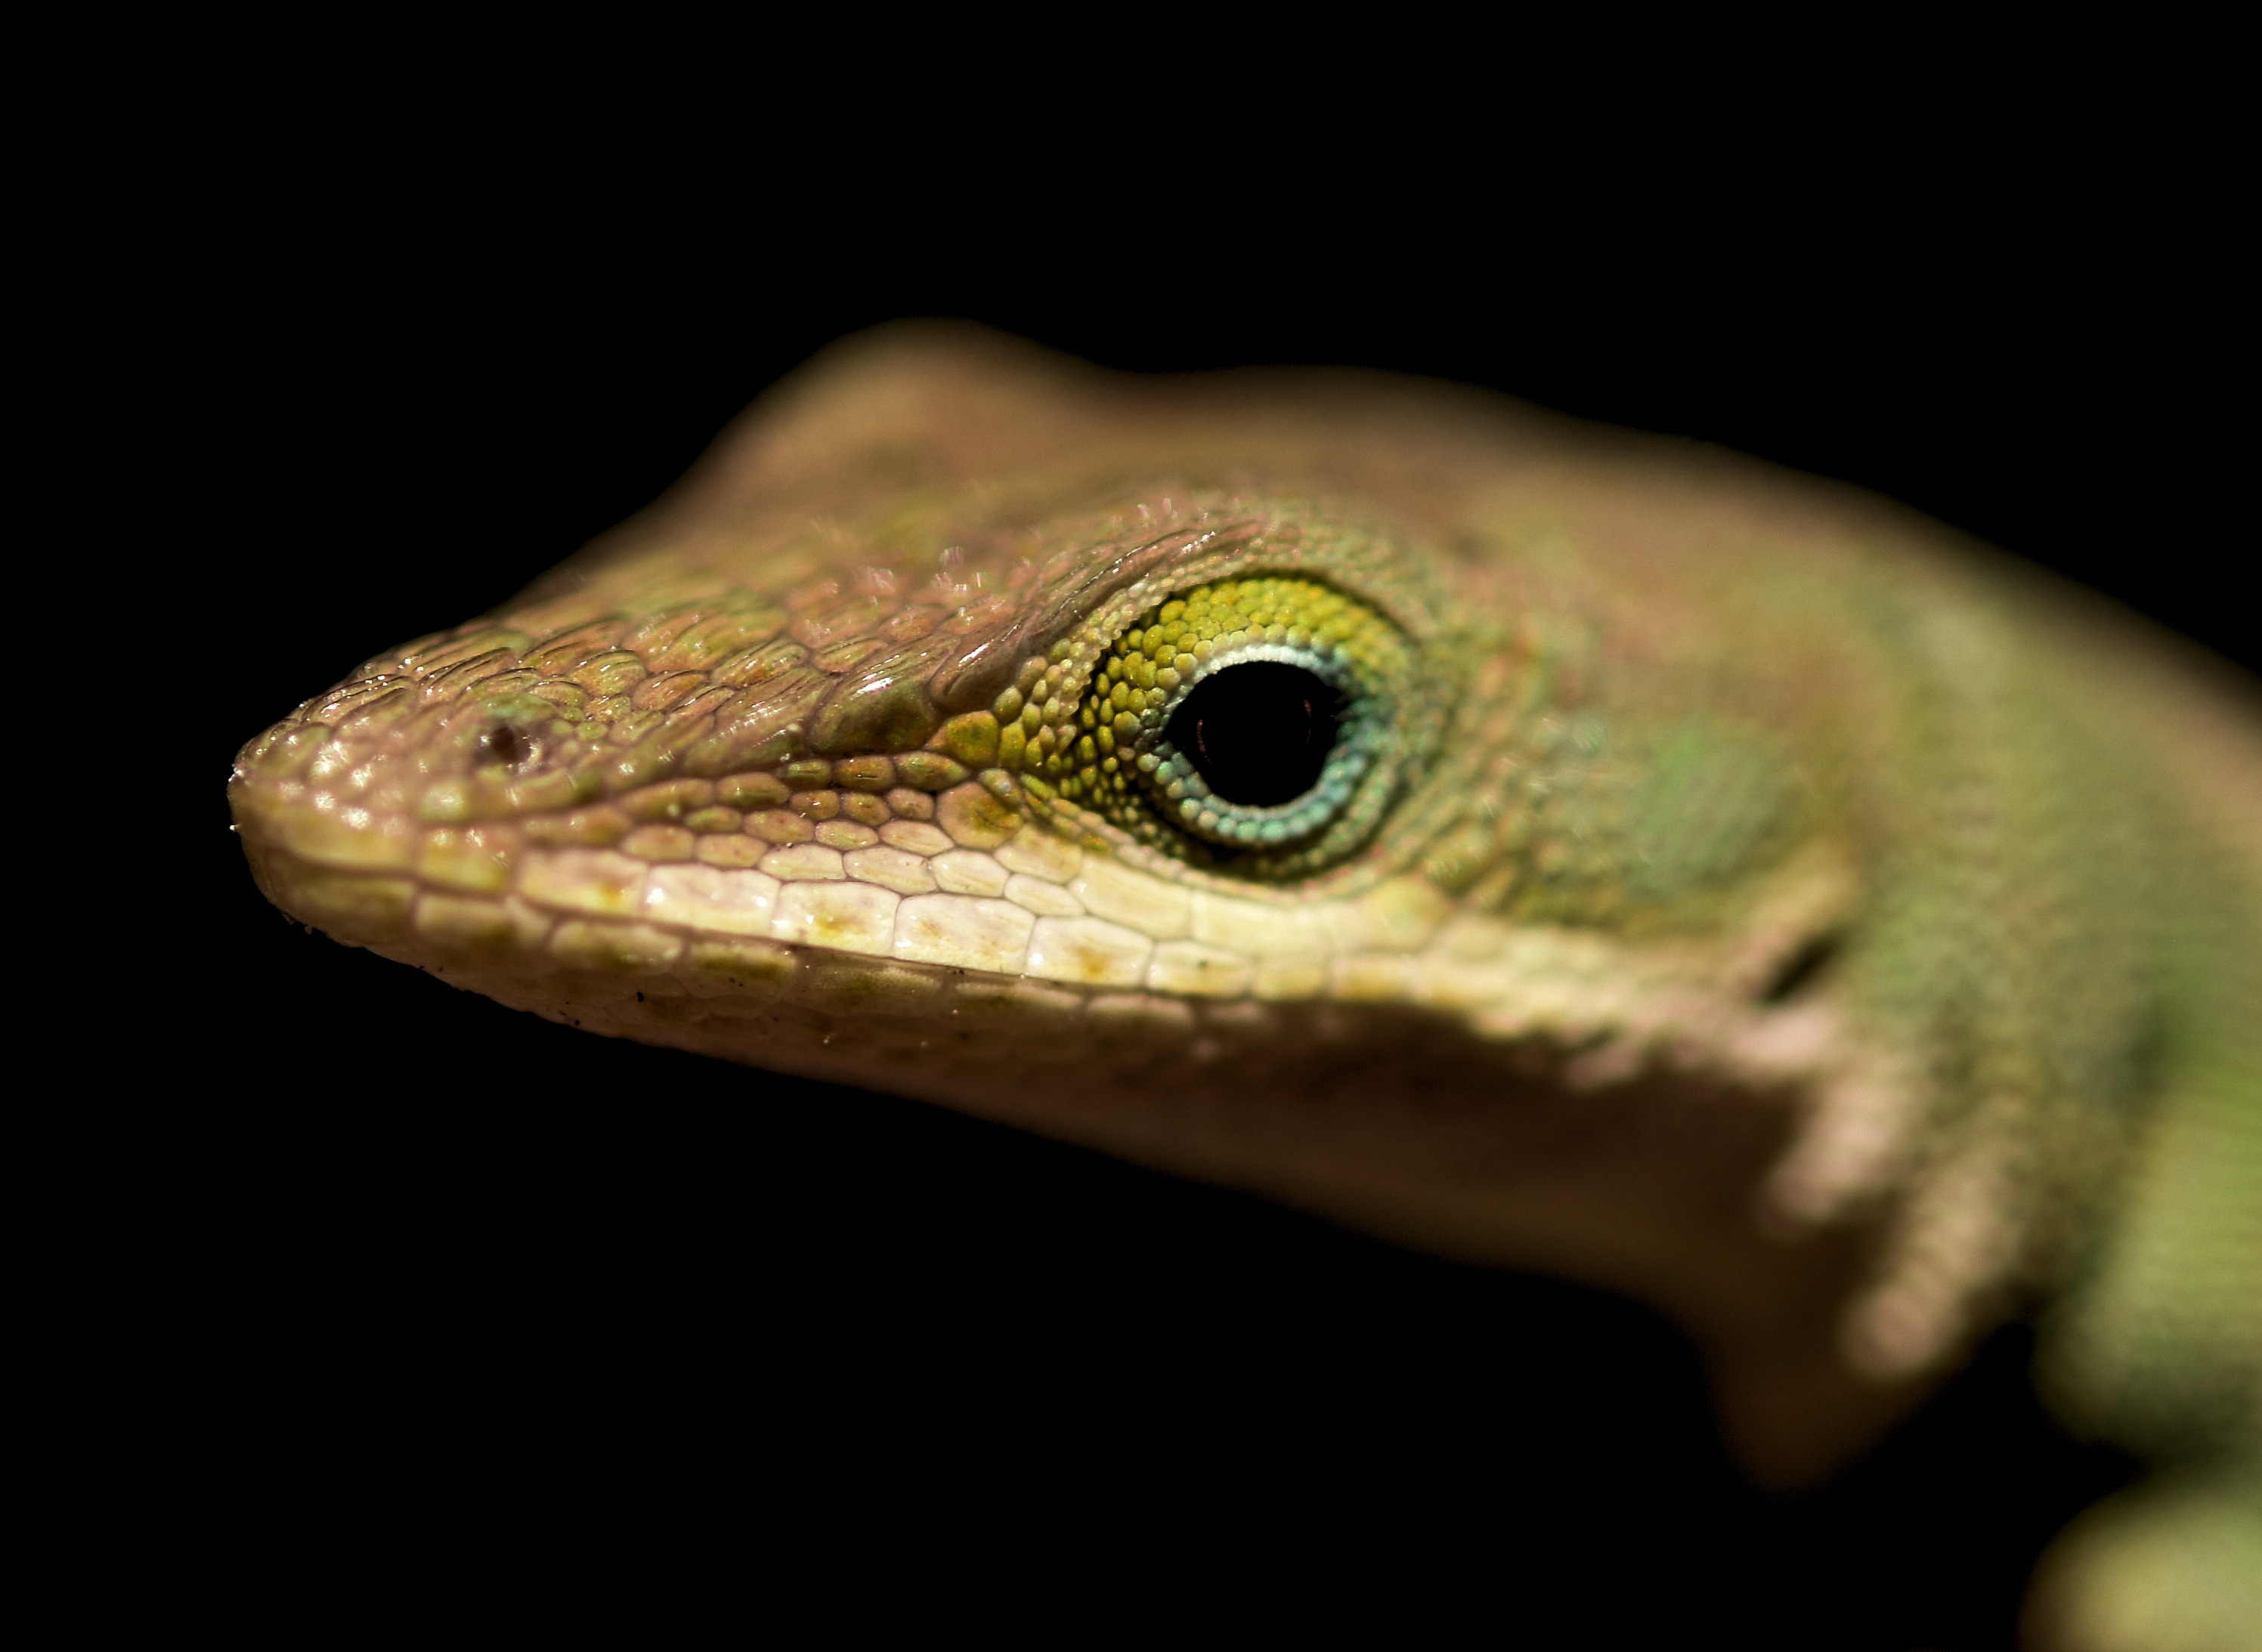
nature, animal, wildlife, beak, reptile, amphibian, fauna, lizard, close up, vertebrate, dragon, exotic, reptiles, reptilian, macro photography, scaled reptile, velociraptor